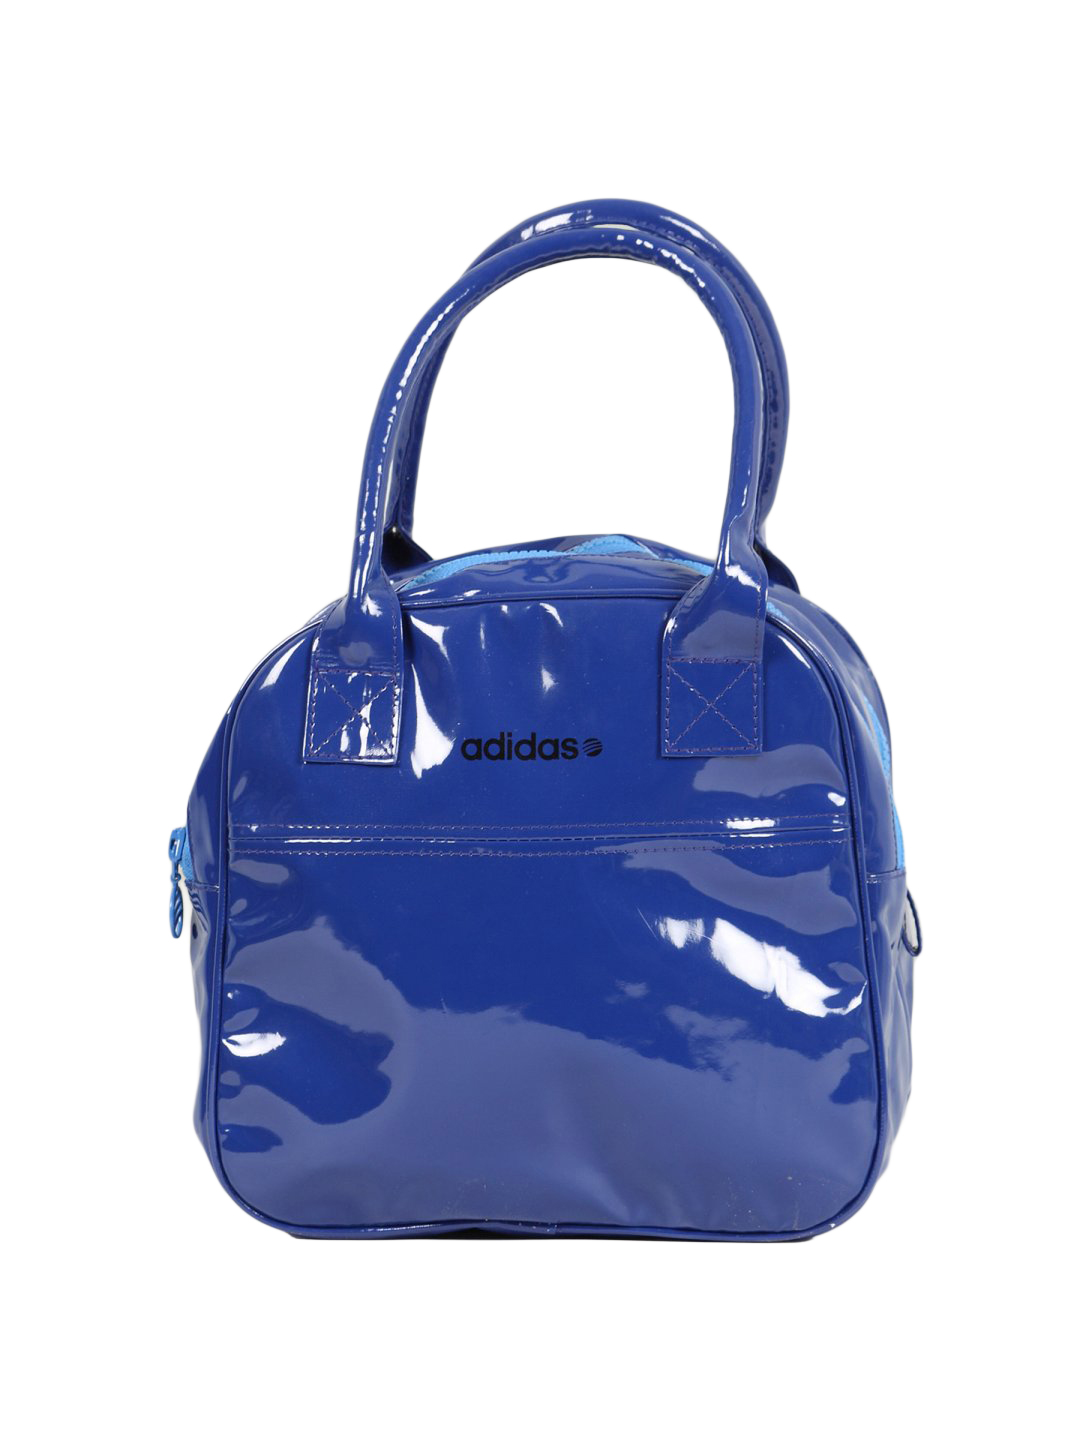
ADIDAS Women Blue Handbag
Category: Accessories / Bags / Handbags
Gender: Women
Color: Blue
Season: Summer 2011
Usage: Casual